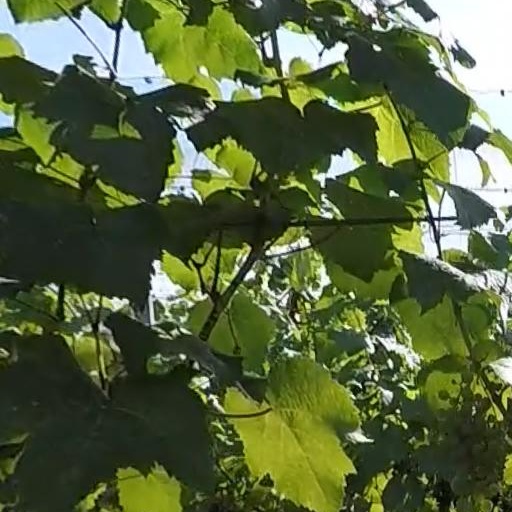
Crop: grape